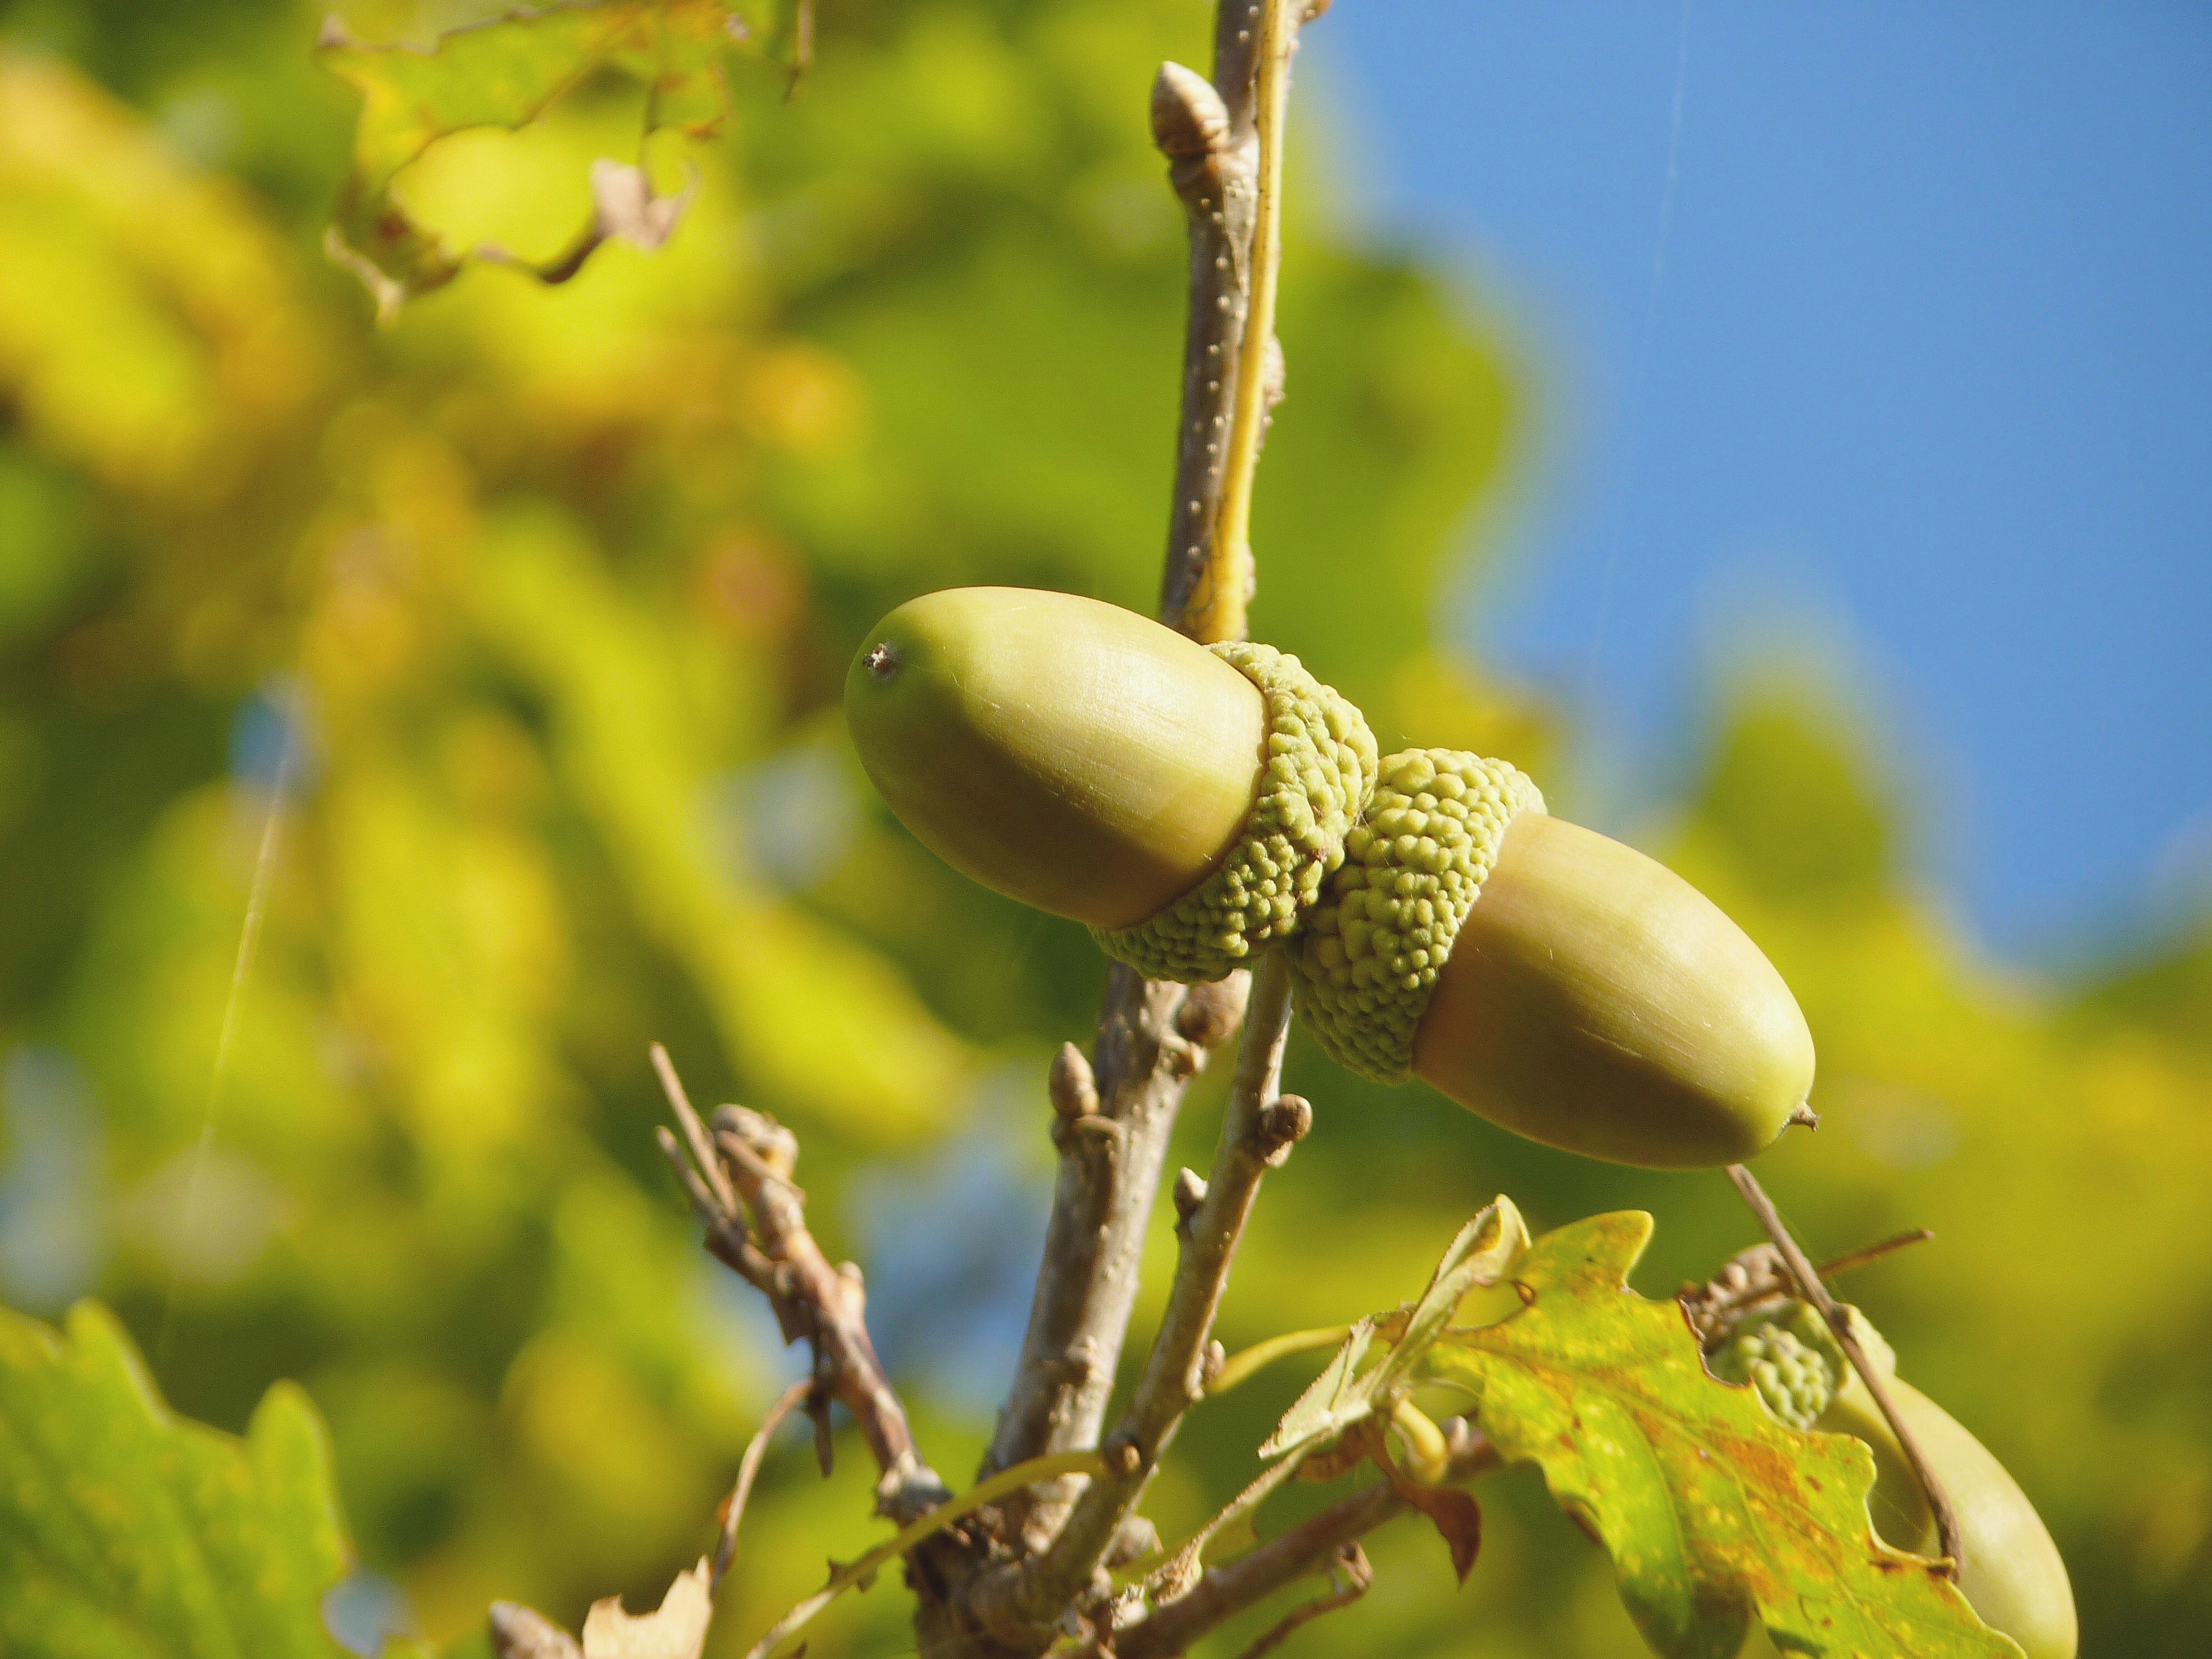
tree, nature, forest, branch, blossom, plant, fruit, sunlight, leaf, flower, food, green, produce, autumn, agriculture, close, flora, acorn, leaves, shrub, deciduous, oak leaves, oak fruit, macro photography, german oak, flowering plant, woody plant, land plant